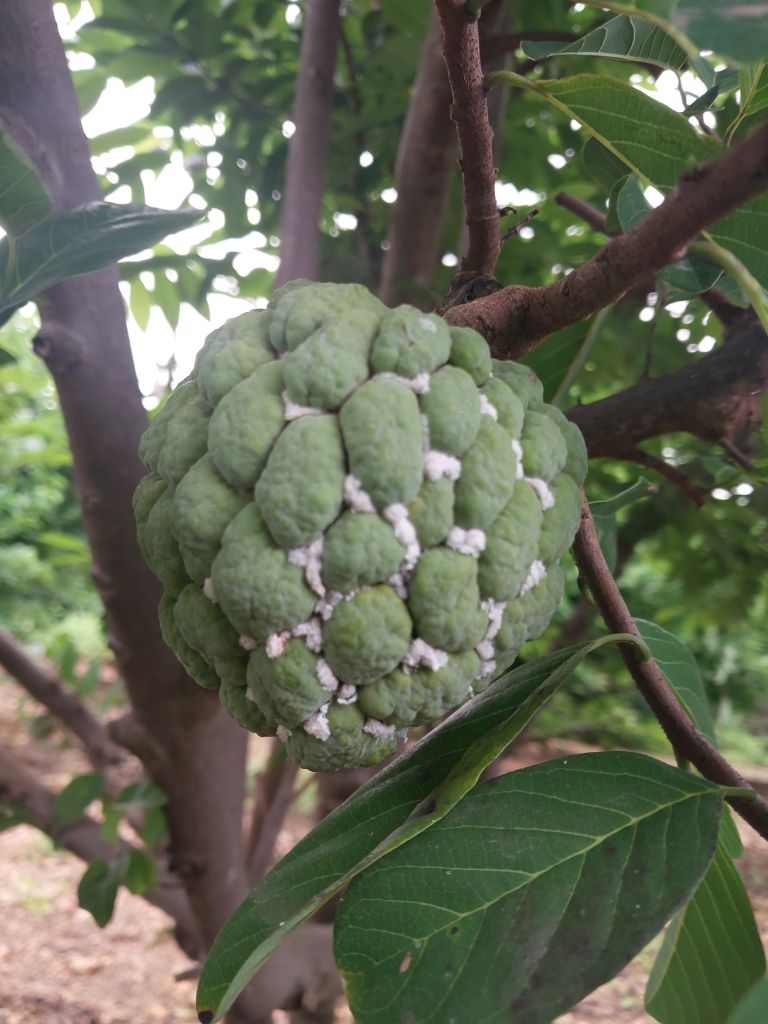
Disease label: Mealy Bug